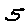
Label: 5